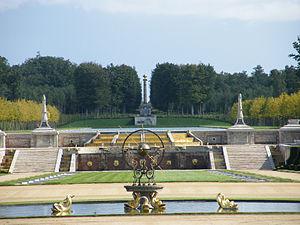
Le château du Champ-de-Bataille, sis en Normandie, au Neubourg, dans l'Eure, a été édifié au XVIIᵉ siècle pour le comte Alexandre de Créqui-Bernieulles.
L'Eure est un département français de la région Normandie. Il tire son nom de l'Eure, rivière qui le traverse avant de rejoindre la Seine. L'Insee et La Poste lui attribuent le code 27. Sa préfecture est Évreux.